Ethnocentrism

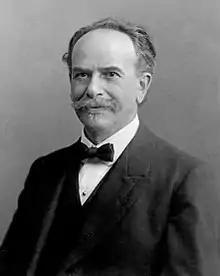

Anthropologist Franz Boas saw the flaws in this formulaic approach to ranking and interpreting cultural development and committed himself to overthrowing this inaccurate reasoning due to many factors involving their individual characteristics. With his methodological innovations, Boas sought to show the error of the proposition that race determined cultural capacity. In his 1911 book "The Mind of Primitive Man", Boas wrote that:It is somewhat difficult for us to recognize that the value which we attribute to our own civilization is due to the fact that we participate in this civilization, and that it has been controlling all our actions from the time of our birth; but it is certainly conceivable that there may be other civilizations, based perhaps on different traditions and on a different equilibrium of emotion and reason, which are of no less value than ours, although it may be impossible for us to appreciate their values without having grown up under their influence.Together, Boas and his colleagues propagated the certainty that there are no inferior races or cultures. This egalitarian approach introduced the concept of cultural relativism to anthropology, a methodological principle for investigating and comparing societies in as unprejudiced a way as possible and without using a developmental scale as anthropologists at the time were implementing. Boas and anthropologist Bronisław Malinowski argued that any human science had to transcend the ethnocentric views that could blind any scientist's ultimate conclusions.